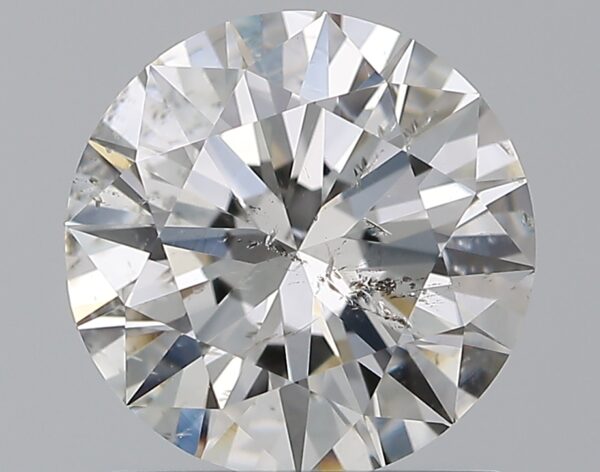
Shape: round
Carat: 1.29
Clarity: SI2
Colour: G
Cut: EX
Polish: EX
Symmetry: EX
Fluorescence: N
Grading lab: GIA
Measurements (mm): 7.03 x 7.08 x 4.25